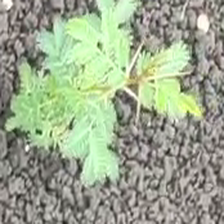
Weed species: Dwarf_cassia_(Chamaecrista pumila)